Priyakanta Laishram

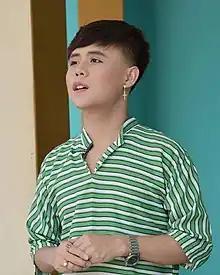

Priyakanta Laishram (born 7 November 1998) is an Indian actor, film director, film producer, screenwriter, and film editor from the Meitei ethnicity of Imphal, Manipur who predominantly works in Manipuri films. Known for his socially relevant and unconventional films, he began making children's films at the age of 9 using a Nokia N70 mobile phone, receiving recognitions including The Youngest Filmmaker 2009 from Nokia and Manipur's Rising Star 2011 from Asian News International. His directorial work includes "Oneness", notable for being Manipur’s first film centered on same-sex relationships. Laishram has won numerous accolades for his films, including a Manipur State Film Award and the Best Director "Northeast" award at the Prag Cine Awards.